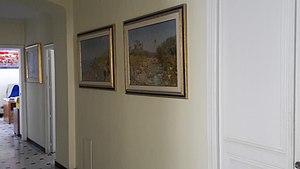
Giuseppe Ferdinando Piana est un peintre italien.